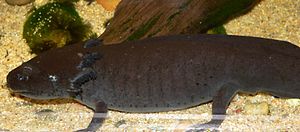
Axolotl / Udseende og størrelse
Axolotl; Ambystoma mexicanum - fra siden.
Axolotl er en vandlevende halepadde der lever i Mexico.